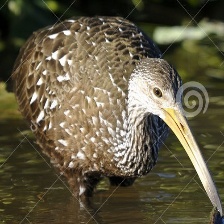
Species: LIMPKIN
Scientific name: ARAMUS GUARAUNA